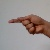
The image shows a hand gesture representing the letter 'G' in Indian Sign Language.